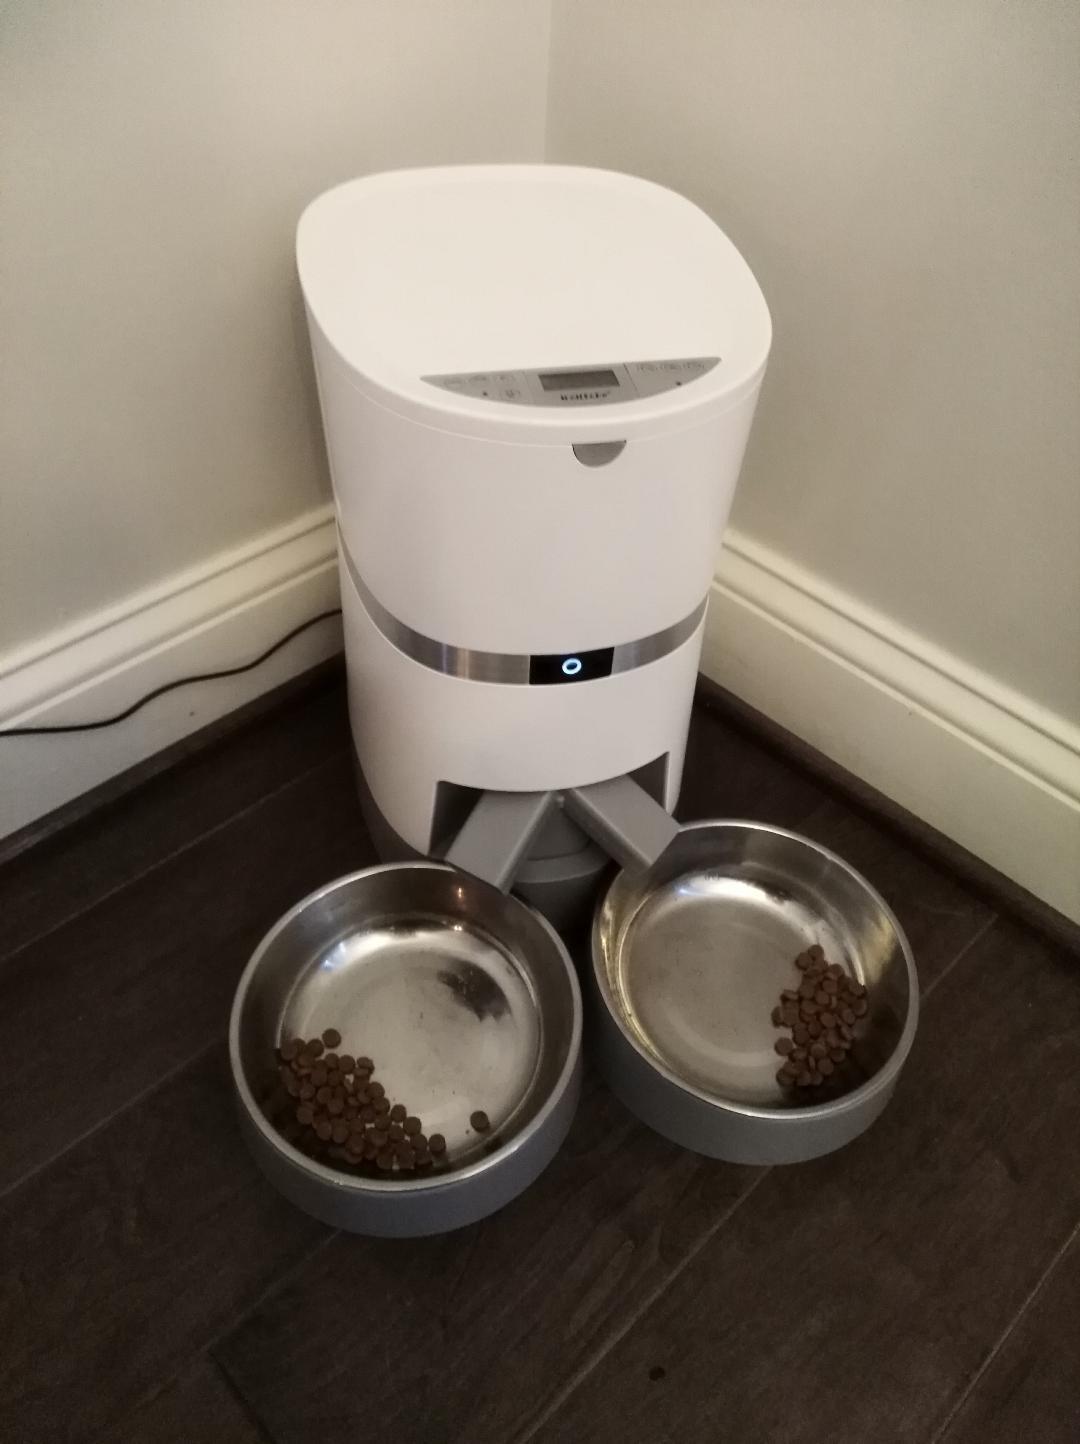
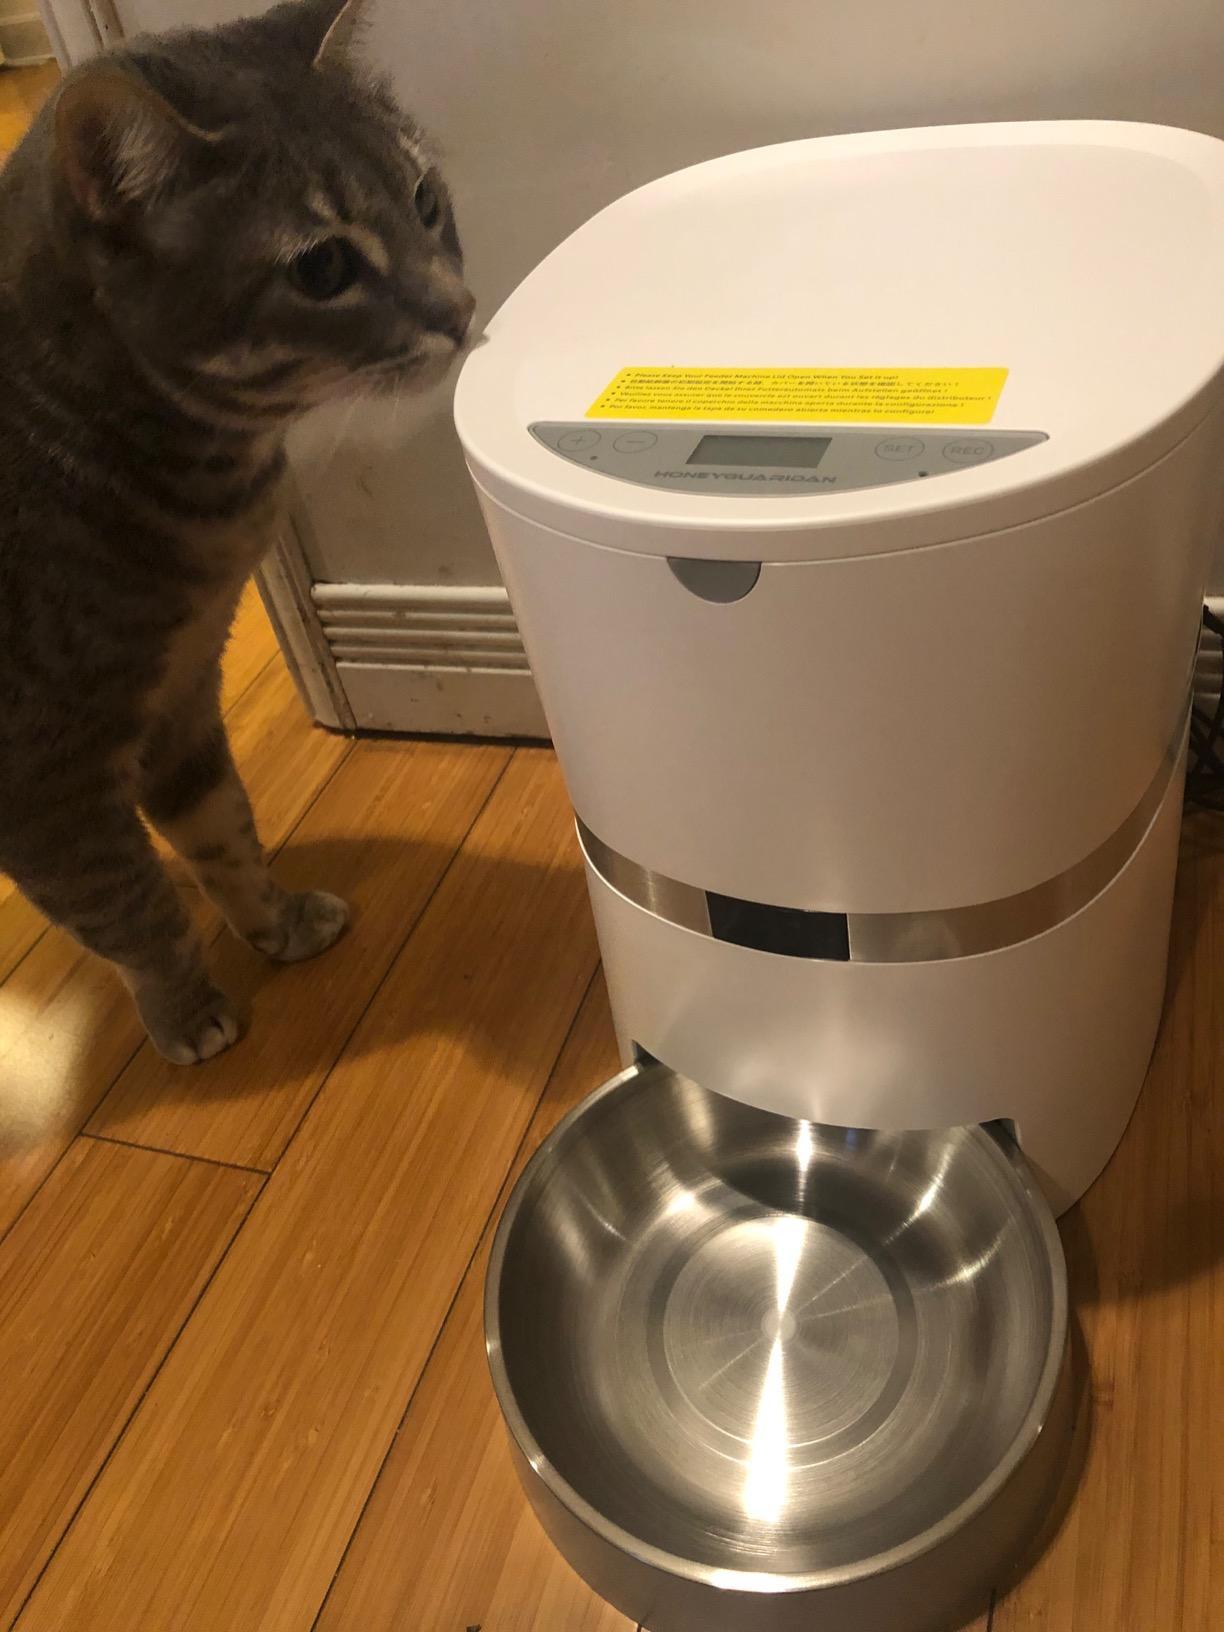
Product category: items_feeder
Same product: no